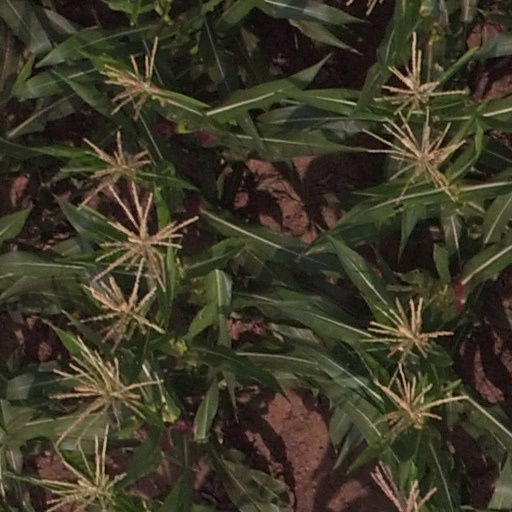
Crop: maize; corn